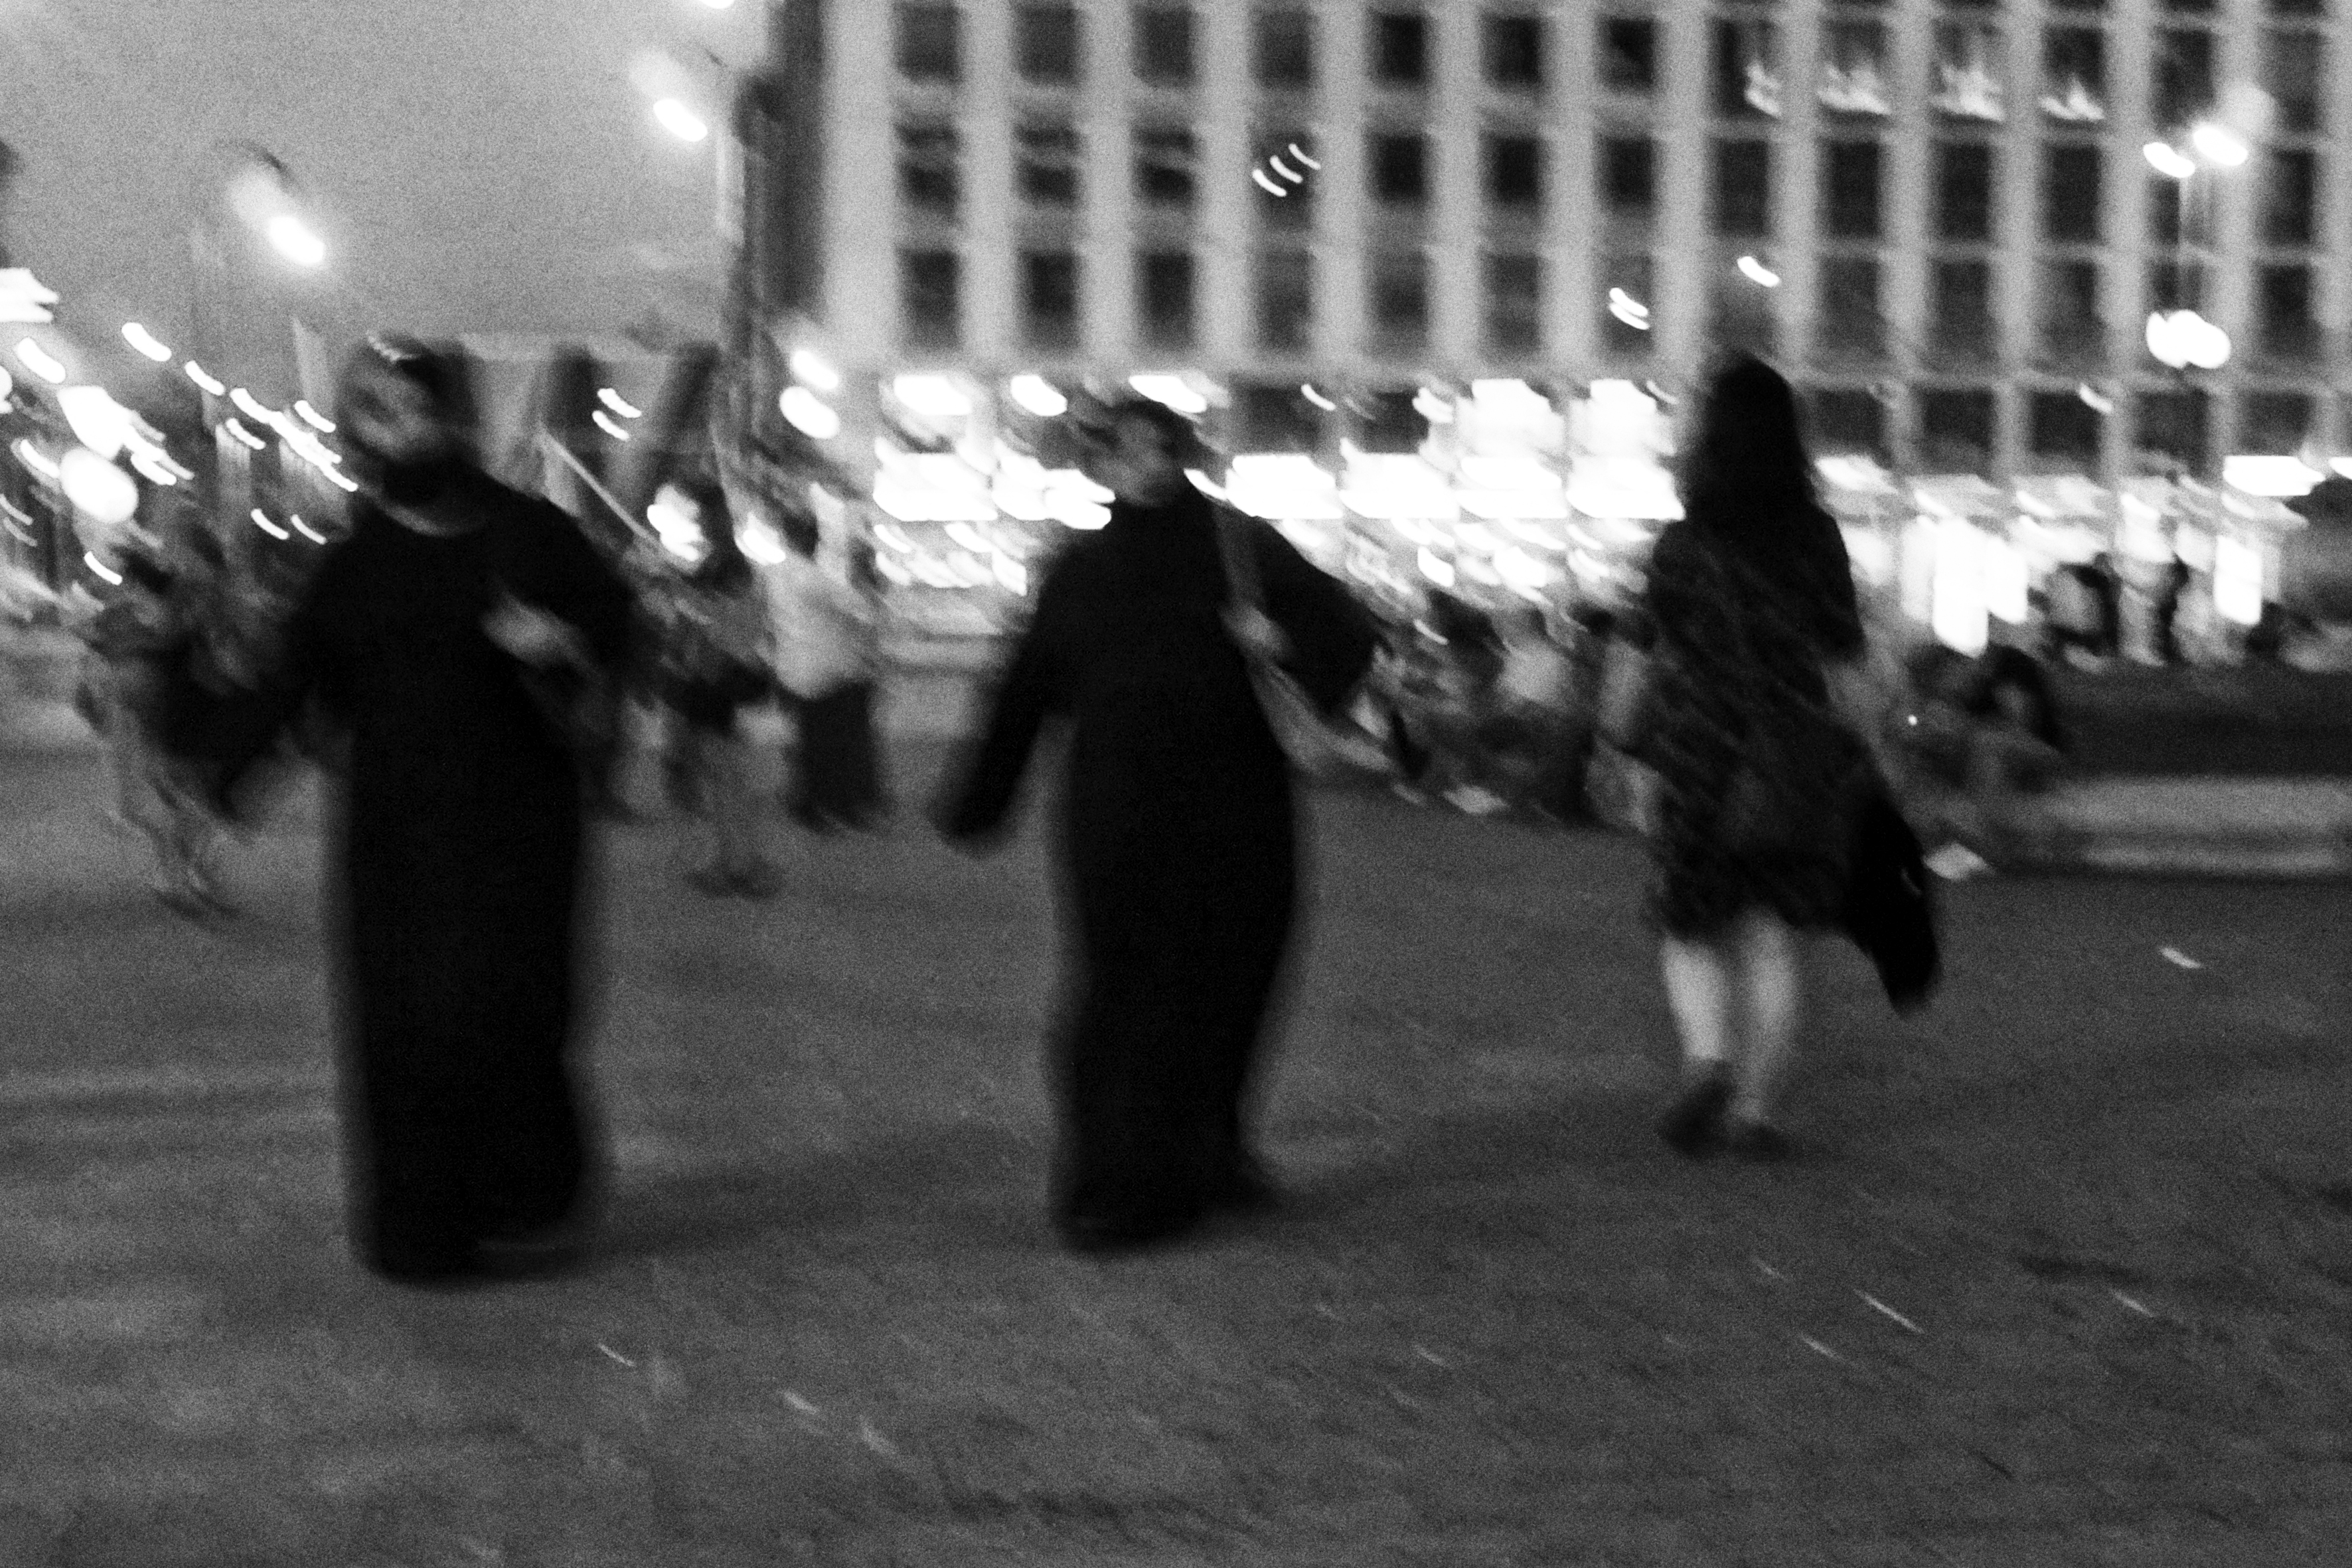
black and white, white, street, urban, crowd, fujifilm, darkness, black, monochrome, bw, blackwhite, vienna, x100, photograph, fuji, wien, finepixx100, monochrome photography, film noir